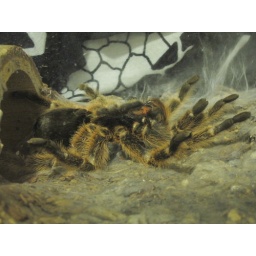
Nine vulvae in a shoe box